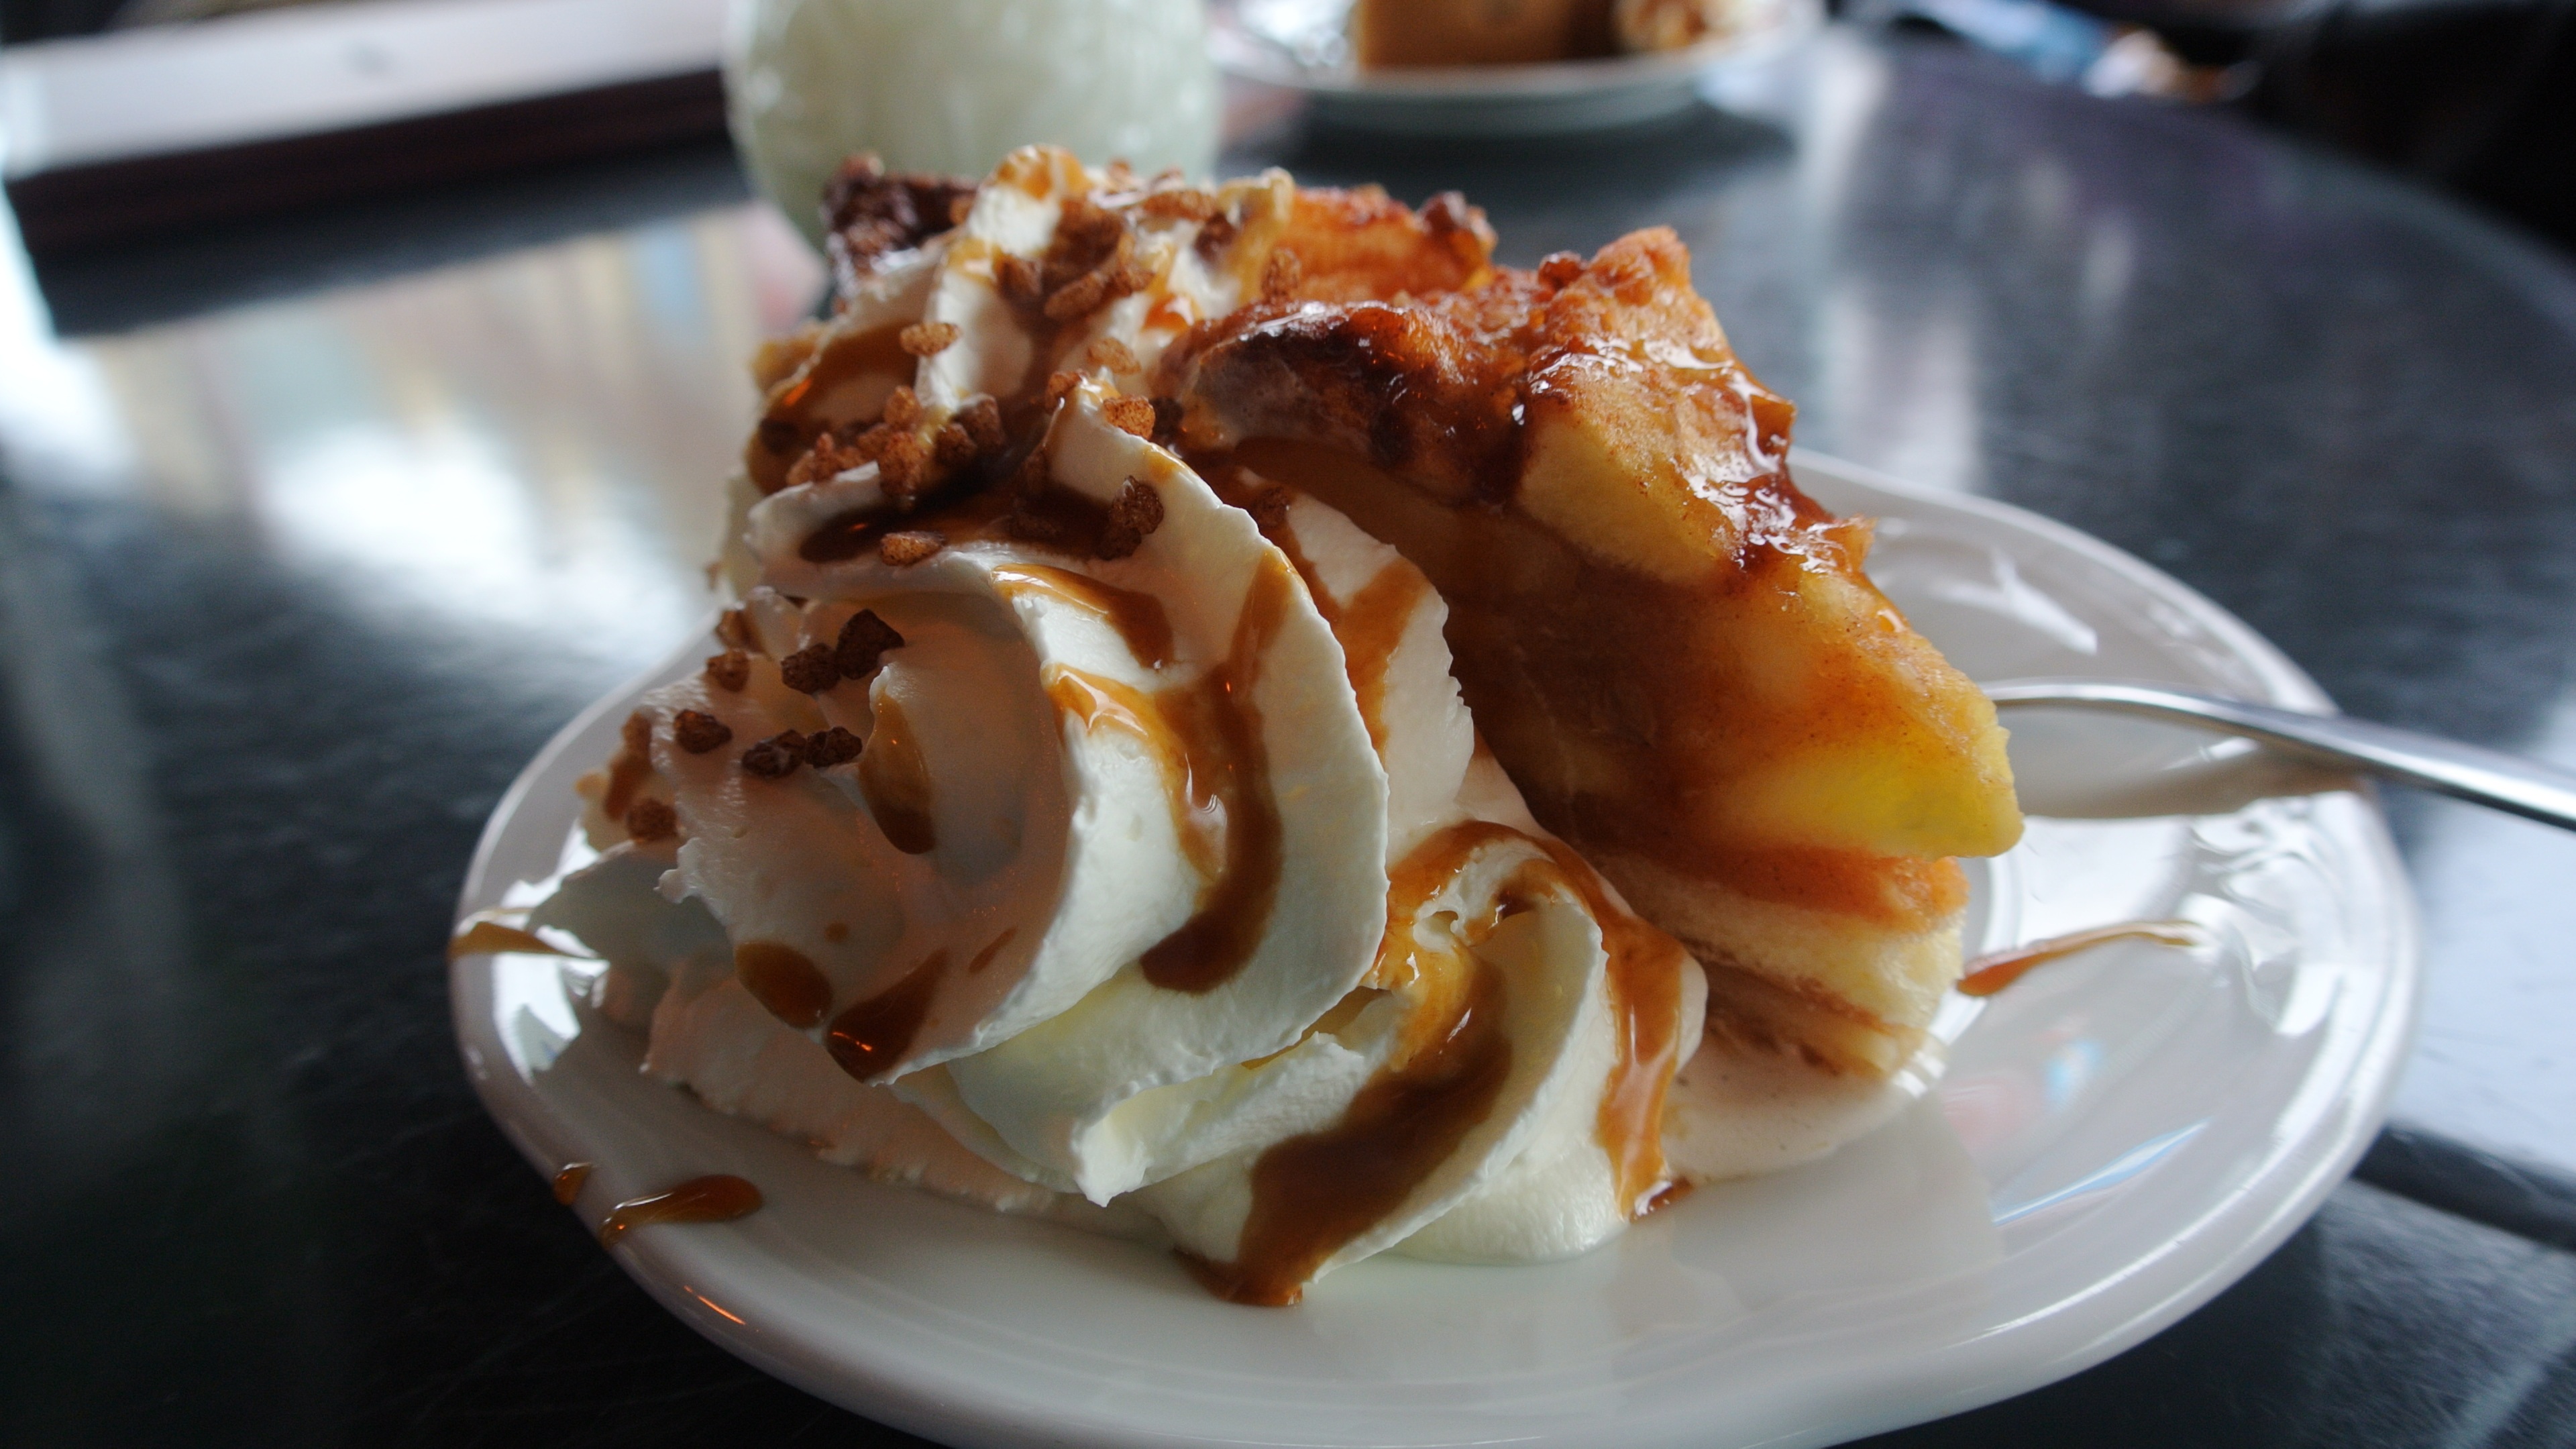
sweet, dish, meal, food, produce, breakfast, ice cream, dessert, eat, cuisine, cream, delicious, asian food, calories, bake, apple pie, flavor